Strindheim Church

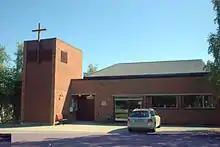
View of the church

Strindheim Church (historically: "Bromstad kirke") is a parish church of the Church of Norway in Trondheim Municipality in Trøndelag county, Norway. It is located in the Strindheim area in the city of Trondheim. It is the church for the Strindheim parish which is part of the Strinda prosti (deanery) in the Diocese of Nidaros. The modern, red, brick church was built in a rectangular style in 1979 using plans drawn up by the architect Elisabeth Fidjestøl. The church seats about 240 people.